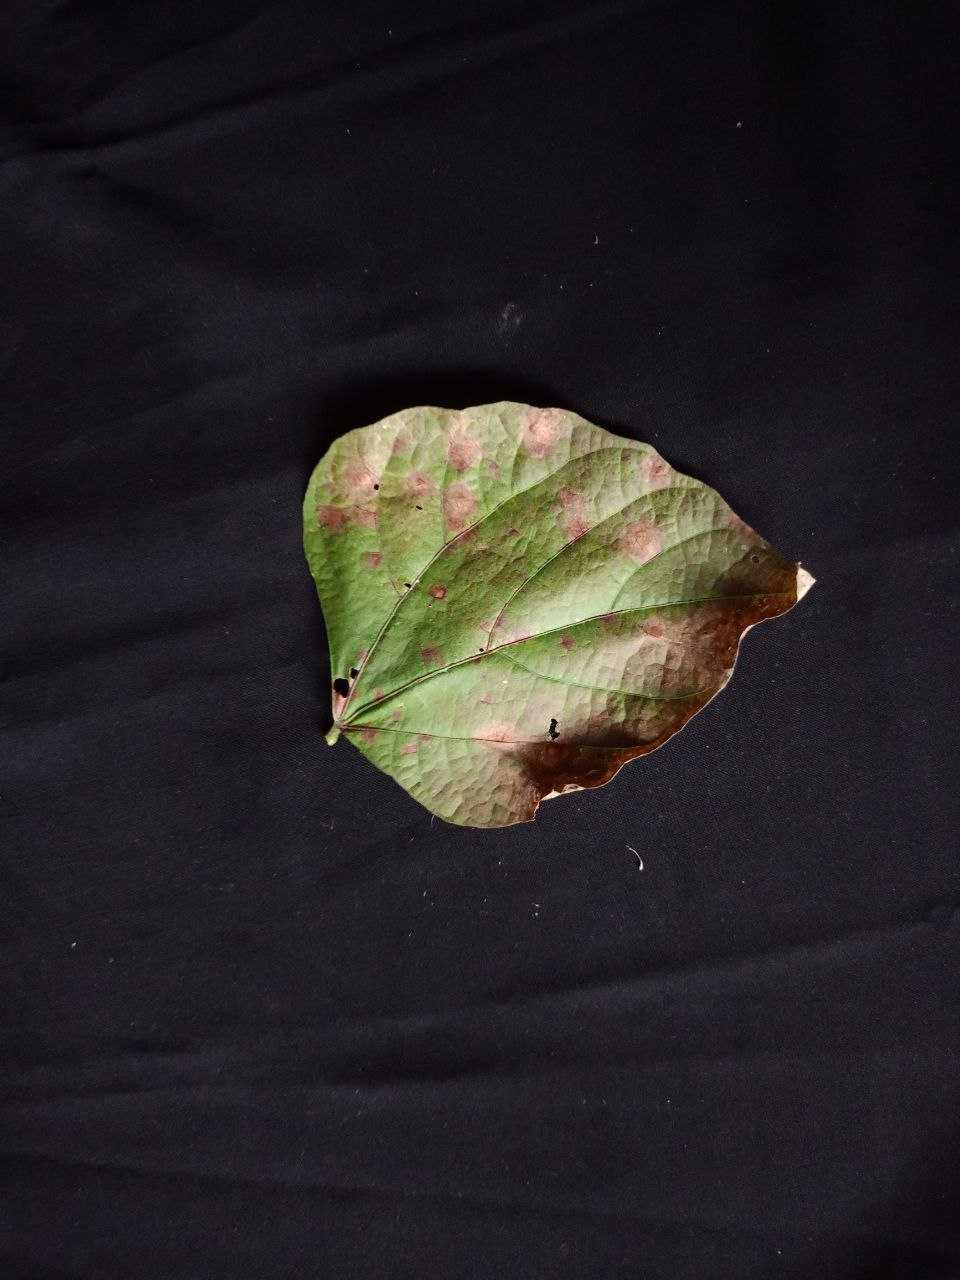
Crop: bean
Leaf condition: Blight